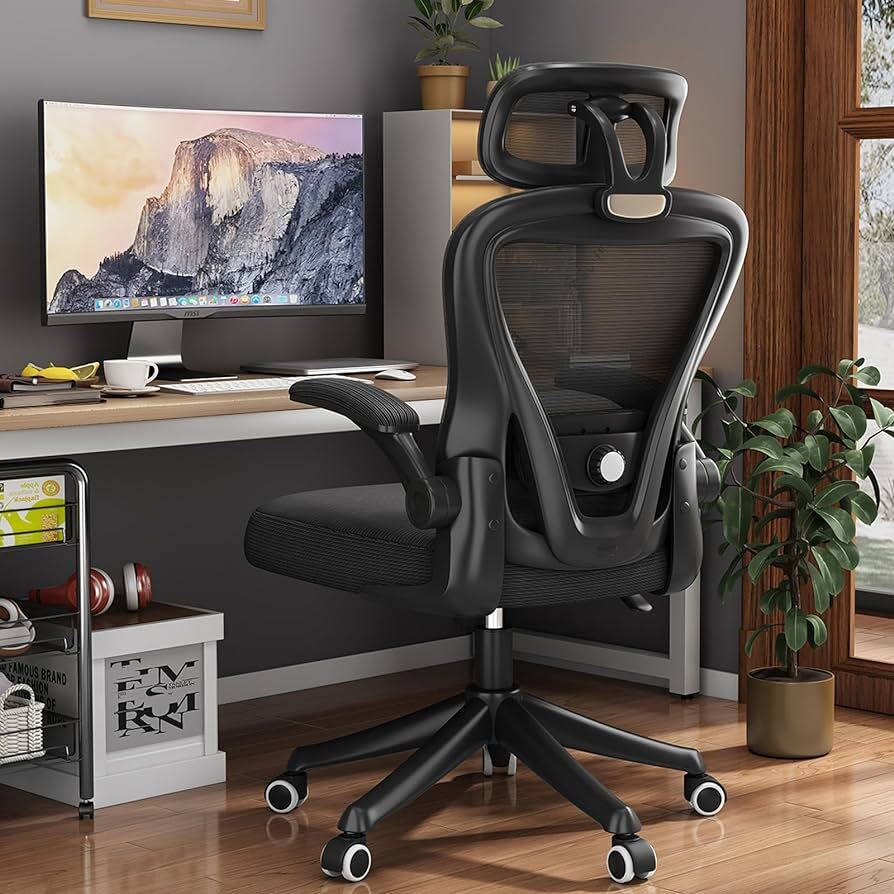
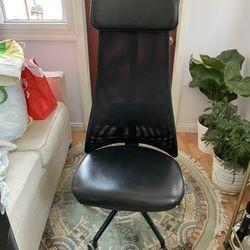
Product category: items_chair
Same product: no